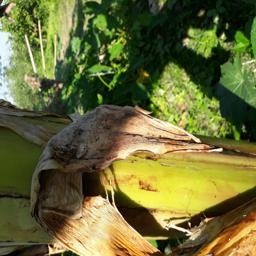
Label: PSEUDOSTEM WEEVIL